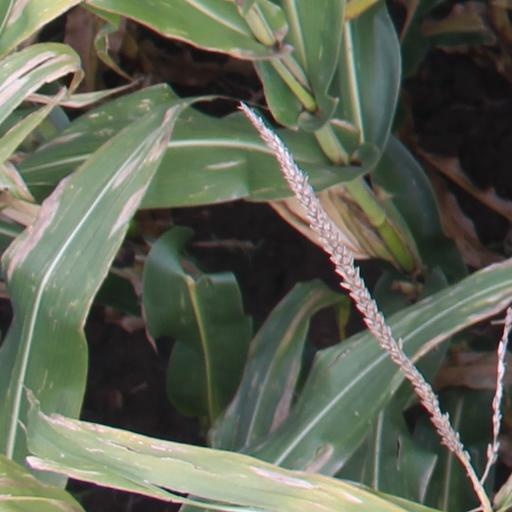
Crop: maize; corn